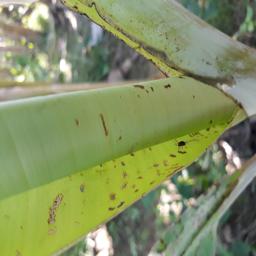
Label: BANANA APHIDS